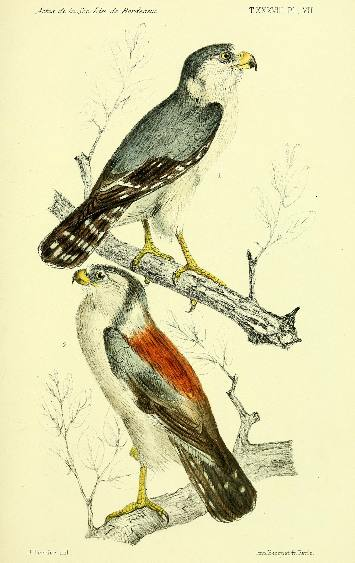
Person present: No